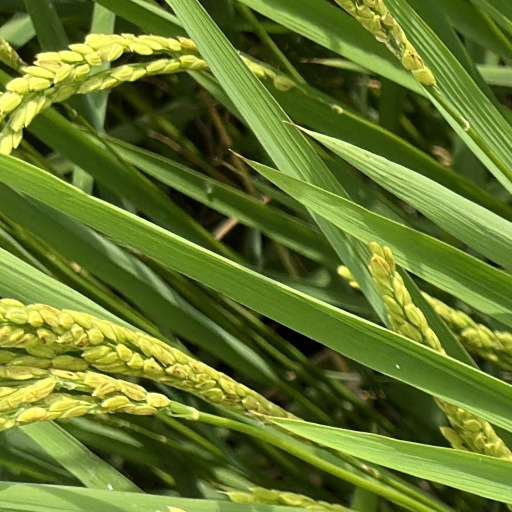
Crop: rice